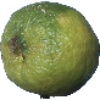
Label: Limes 1